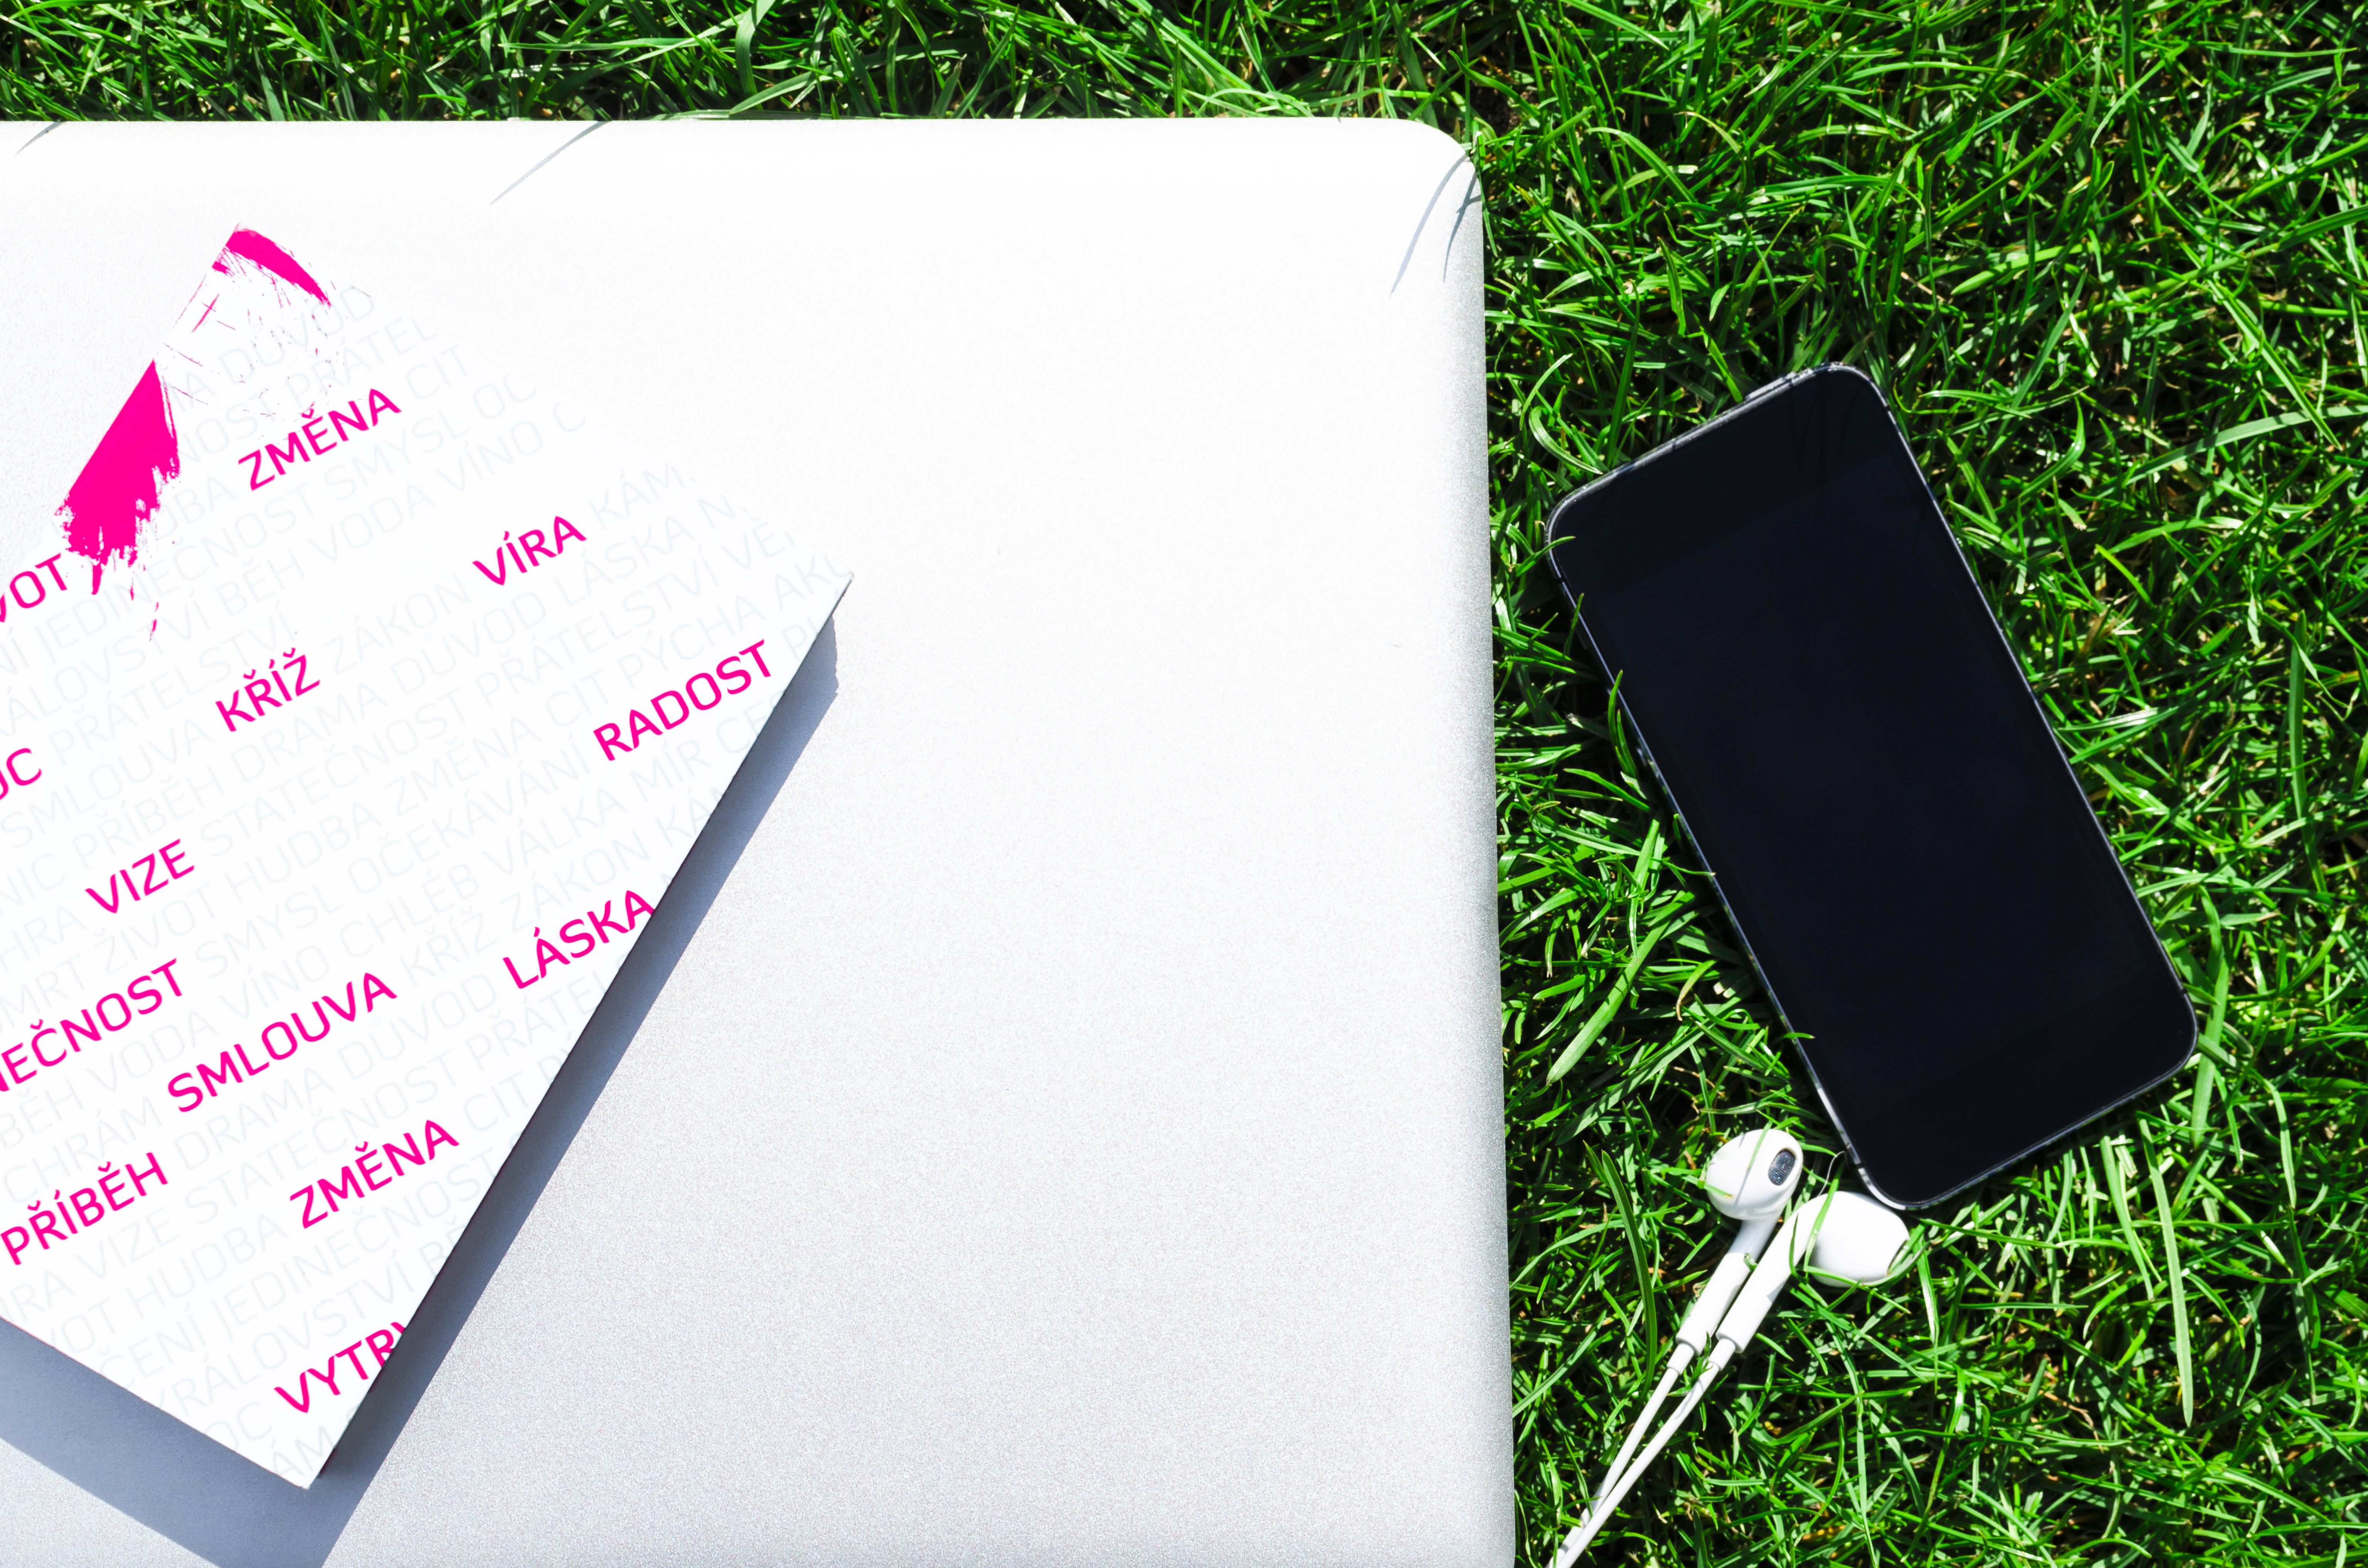
phone, phones, headphone, headset, music, listen, listening, relax, bible, learn, learning, jesus, christ, laptop, computer, pc, notebook, green, wireless, mobility, grass, keyboard, field, technology, nature, mobile, screen, internet, business, network, nobody, communication, monitor, web, outdoor, outside, object, connection, work, environmental, open, ecology, remote, office, meadow, concept, energy, wi fi, wifi, saving, protection, natural, flowers, day, fresh, creative